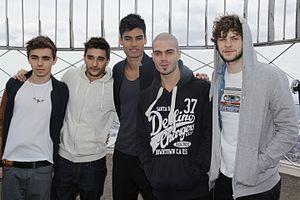
Cet article est une liste non exhaustive de boys bands.